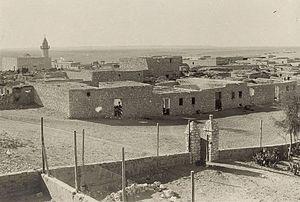
Cet article recense les sites inscrits au patrimoine mondial en Égypte.